LeBeau Plantation

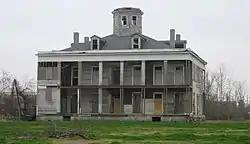
The LeBeau Plantation prior to the 2013 arson that destroyed it

The LeBeau Plantation was an historic plantation house in Arabi, Louisiana. It was located on one of the largest plantations south of New Orleans and grew indigo.